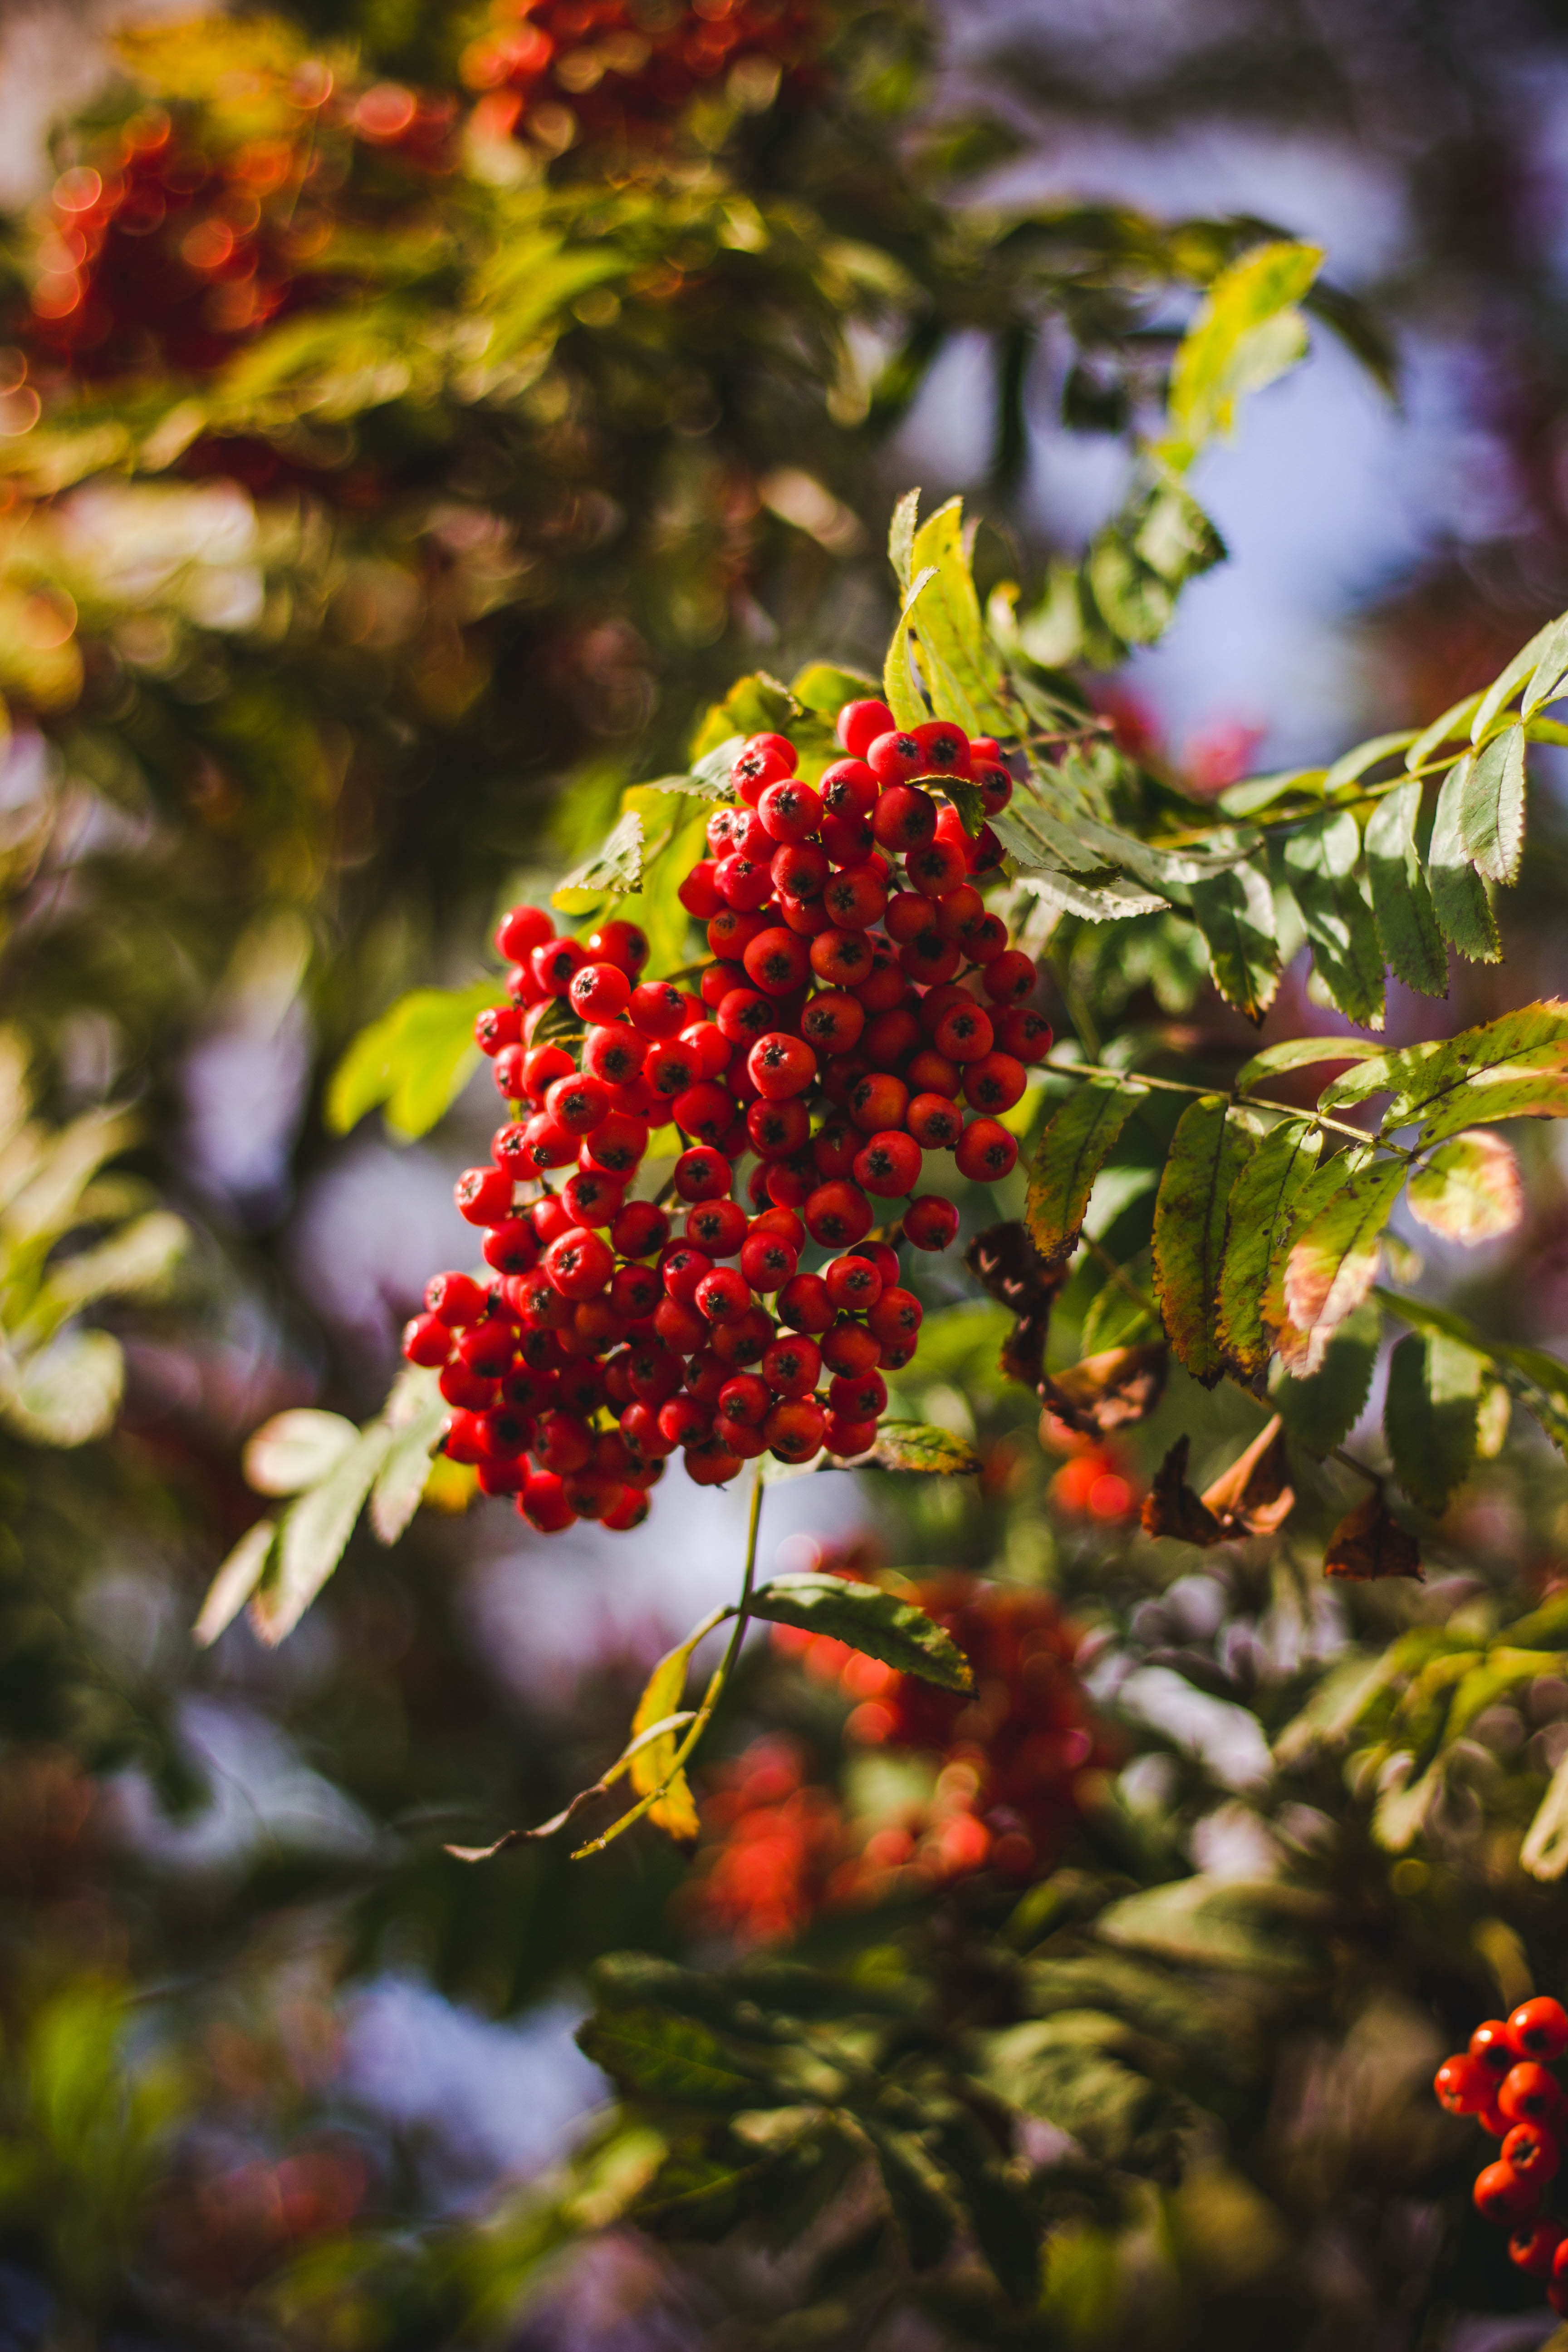
plant, flower, rowan, red, tree, flowering plant, botany, sorbus, leaf, woody plant, shrub, fruit, autumn, branch, berry, heteromeles, pink peppercorn, barberry family